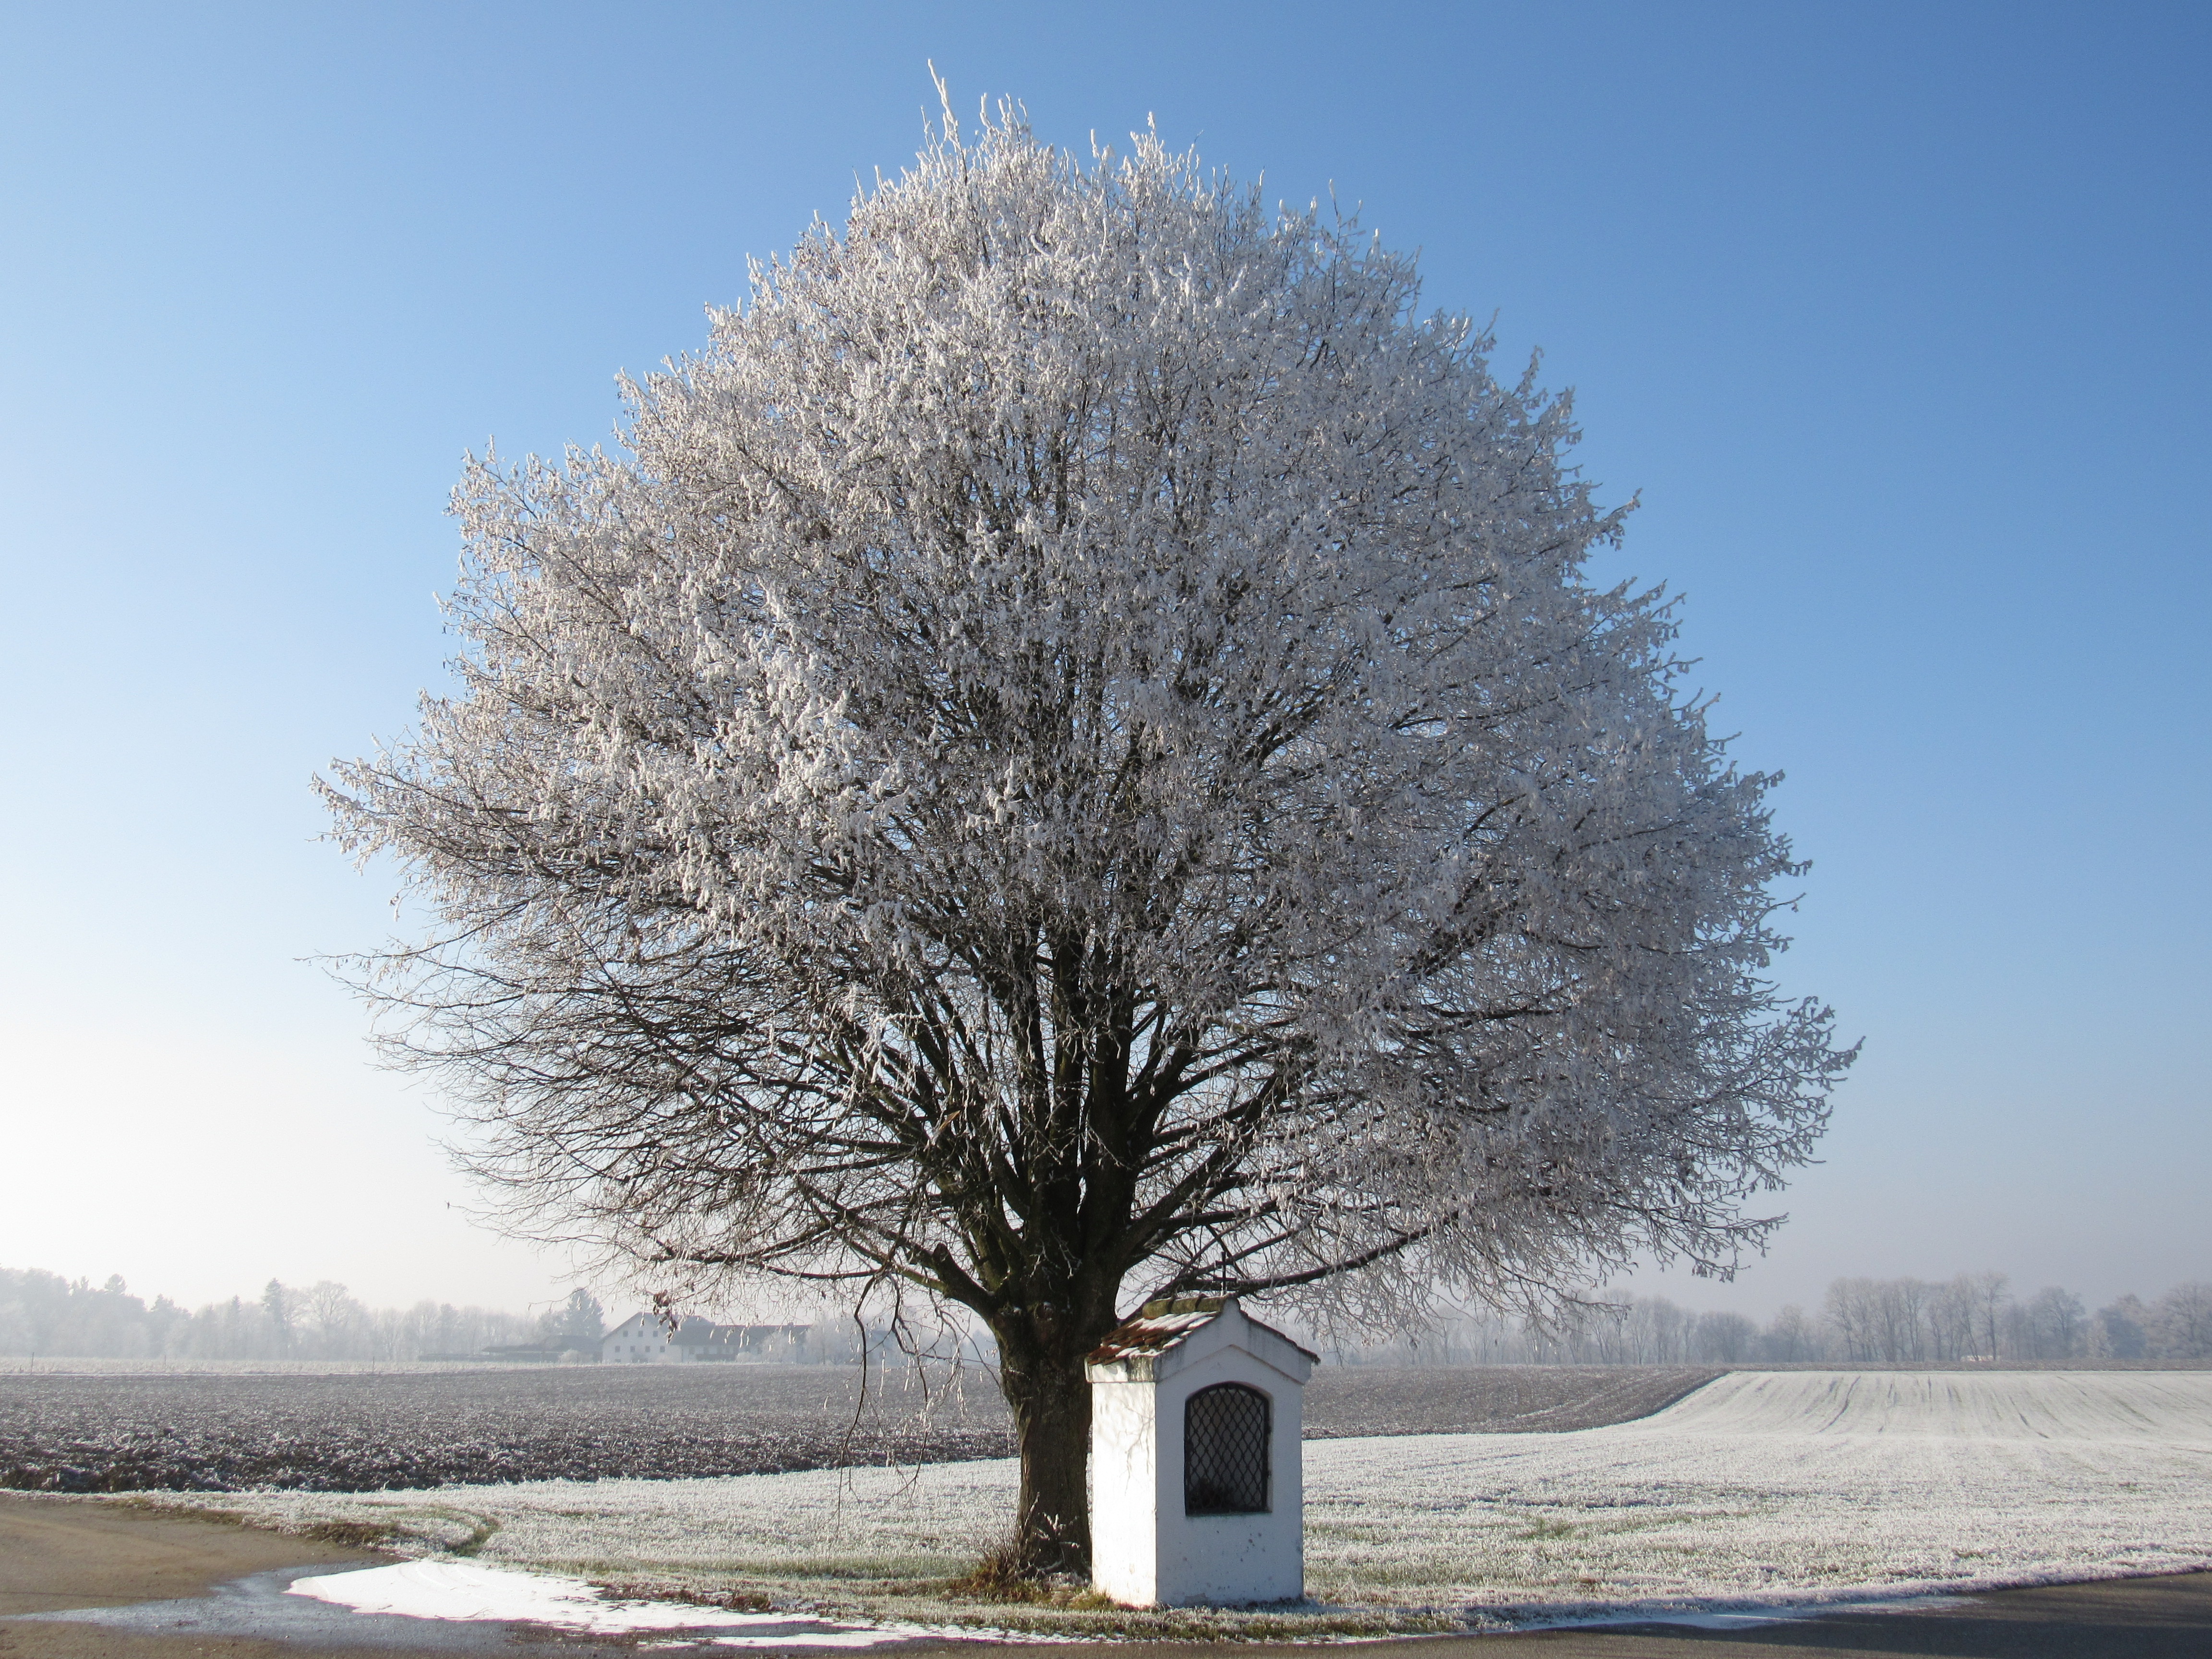
landscape, tree, branch, snow, winter, plant, morning, flower, frost, ice, rural, weather, chapel, season, christianity, bavaria, hoarfrost, freezing, morning sun, atmospheric phenomenon, woody plant